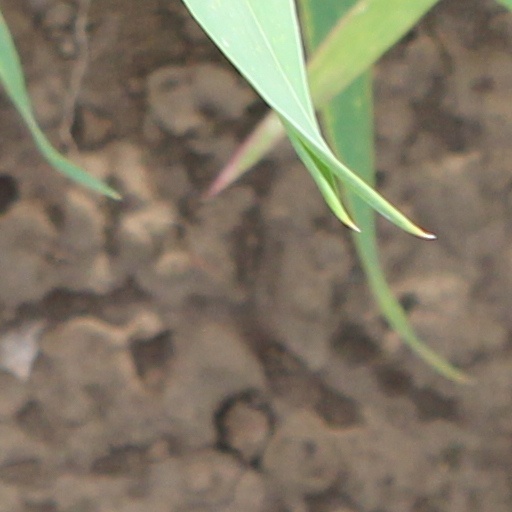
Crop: wheat